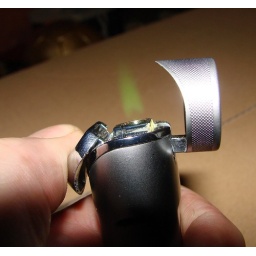
could not leave this in the shoe box